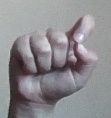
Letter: fa